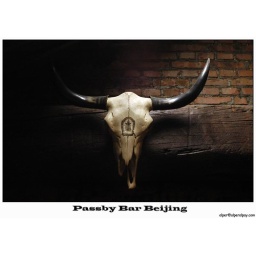
A wall decoration from Passby Bar. A relaxing bar in Hutong area or Beijing.